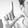
ASL letter: L